Armed Forces and Police Savings & Loan Association, Inc.

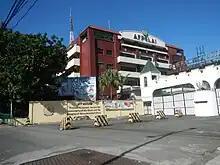
Camp Aguinaldo branch

As of 2016, it had 69 billion Philippine pesos in assets, which are exempt from taxes in the Philippines. As of 2017, there are 21 branches within the Philippines along with 50 extension offices. There are about 500,000 AFPSLAI members. Any changes in its bylaws are required to be approved by the Bangko Sentral ng Pilipinas.